Plantronics Gamecom

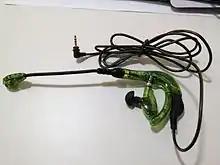
GameCom Halo 2 Edition headset

In October 2004, Plantronics released the GameCom Halo 2 Edition—a custom wired monaural headset built specifically for playing Halo 2 online with Xbox Live.